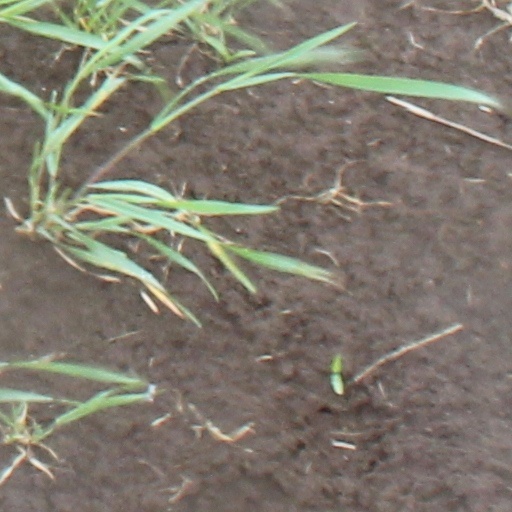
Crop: wheat